Szczecin

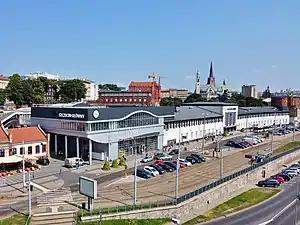
Szczecin Główny railway station

Szczecin gingerbread ("pierniki szczecińskie") is a traditional local gingerbread glazed with chocolate or sugar with decorations mostly referring either to the city's architecture or to maritime motifs.